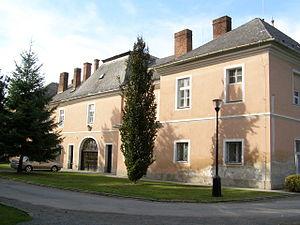
Velký Týnec est une commune du district et de la région d'Olomouc, en Tchéquie. Sa population s'élevait à 2 887 habitants en 2018.